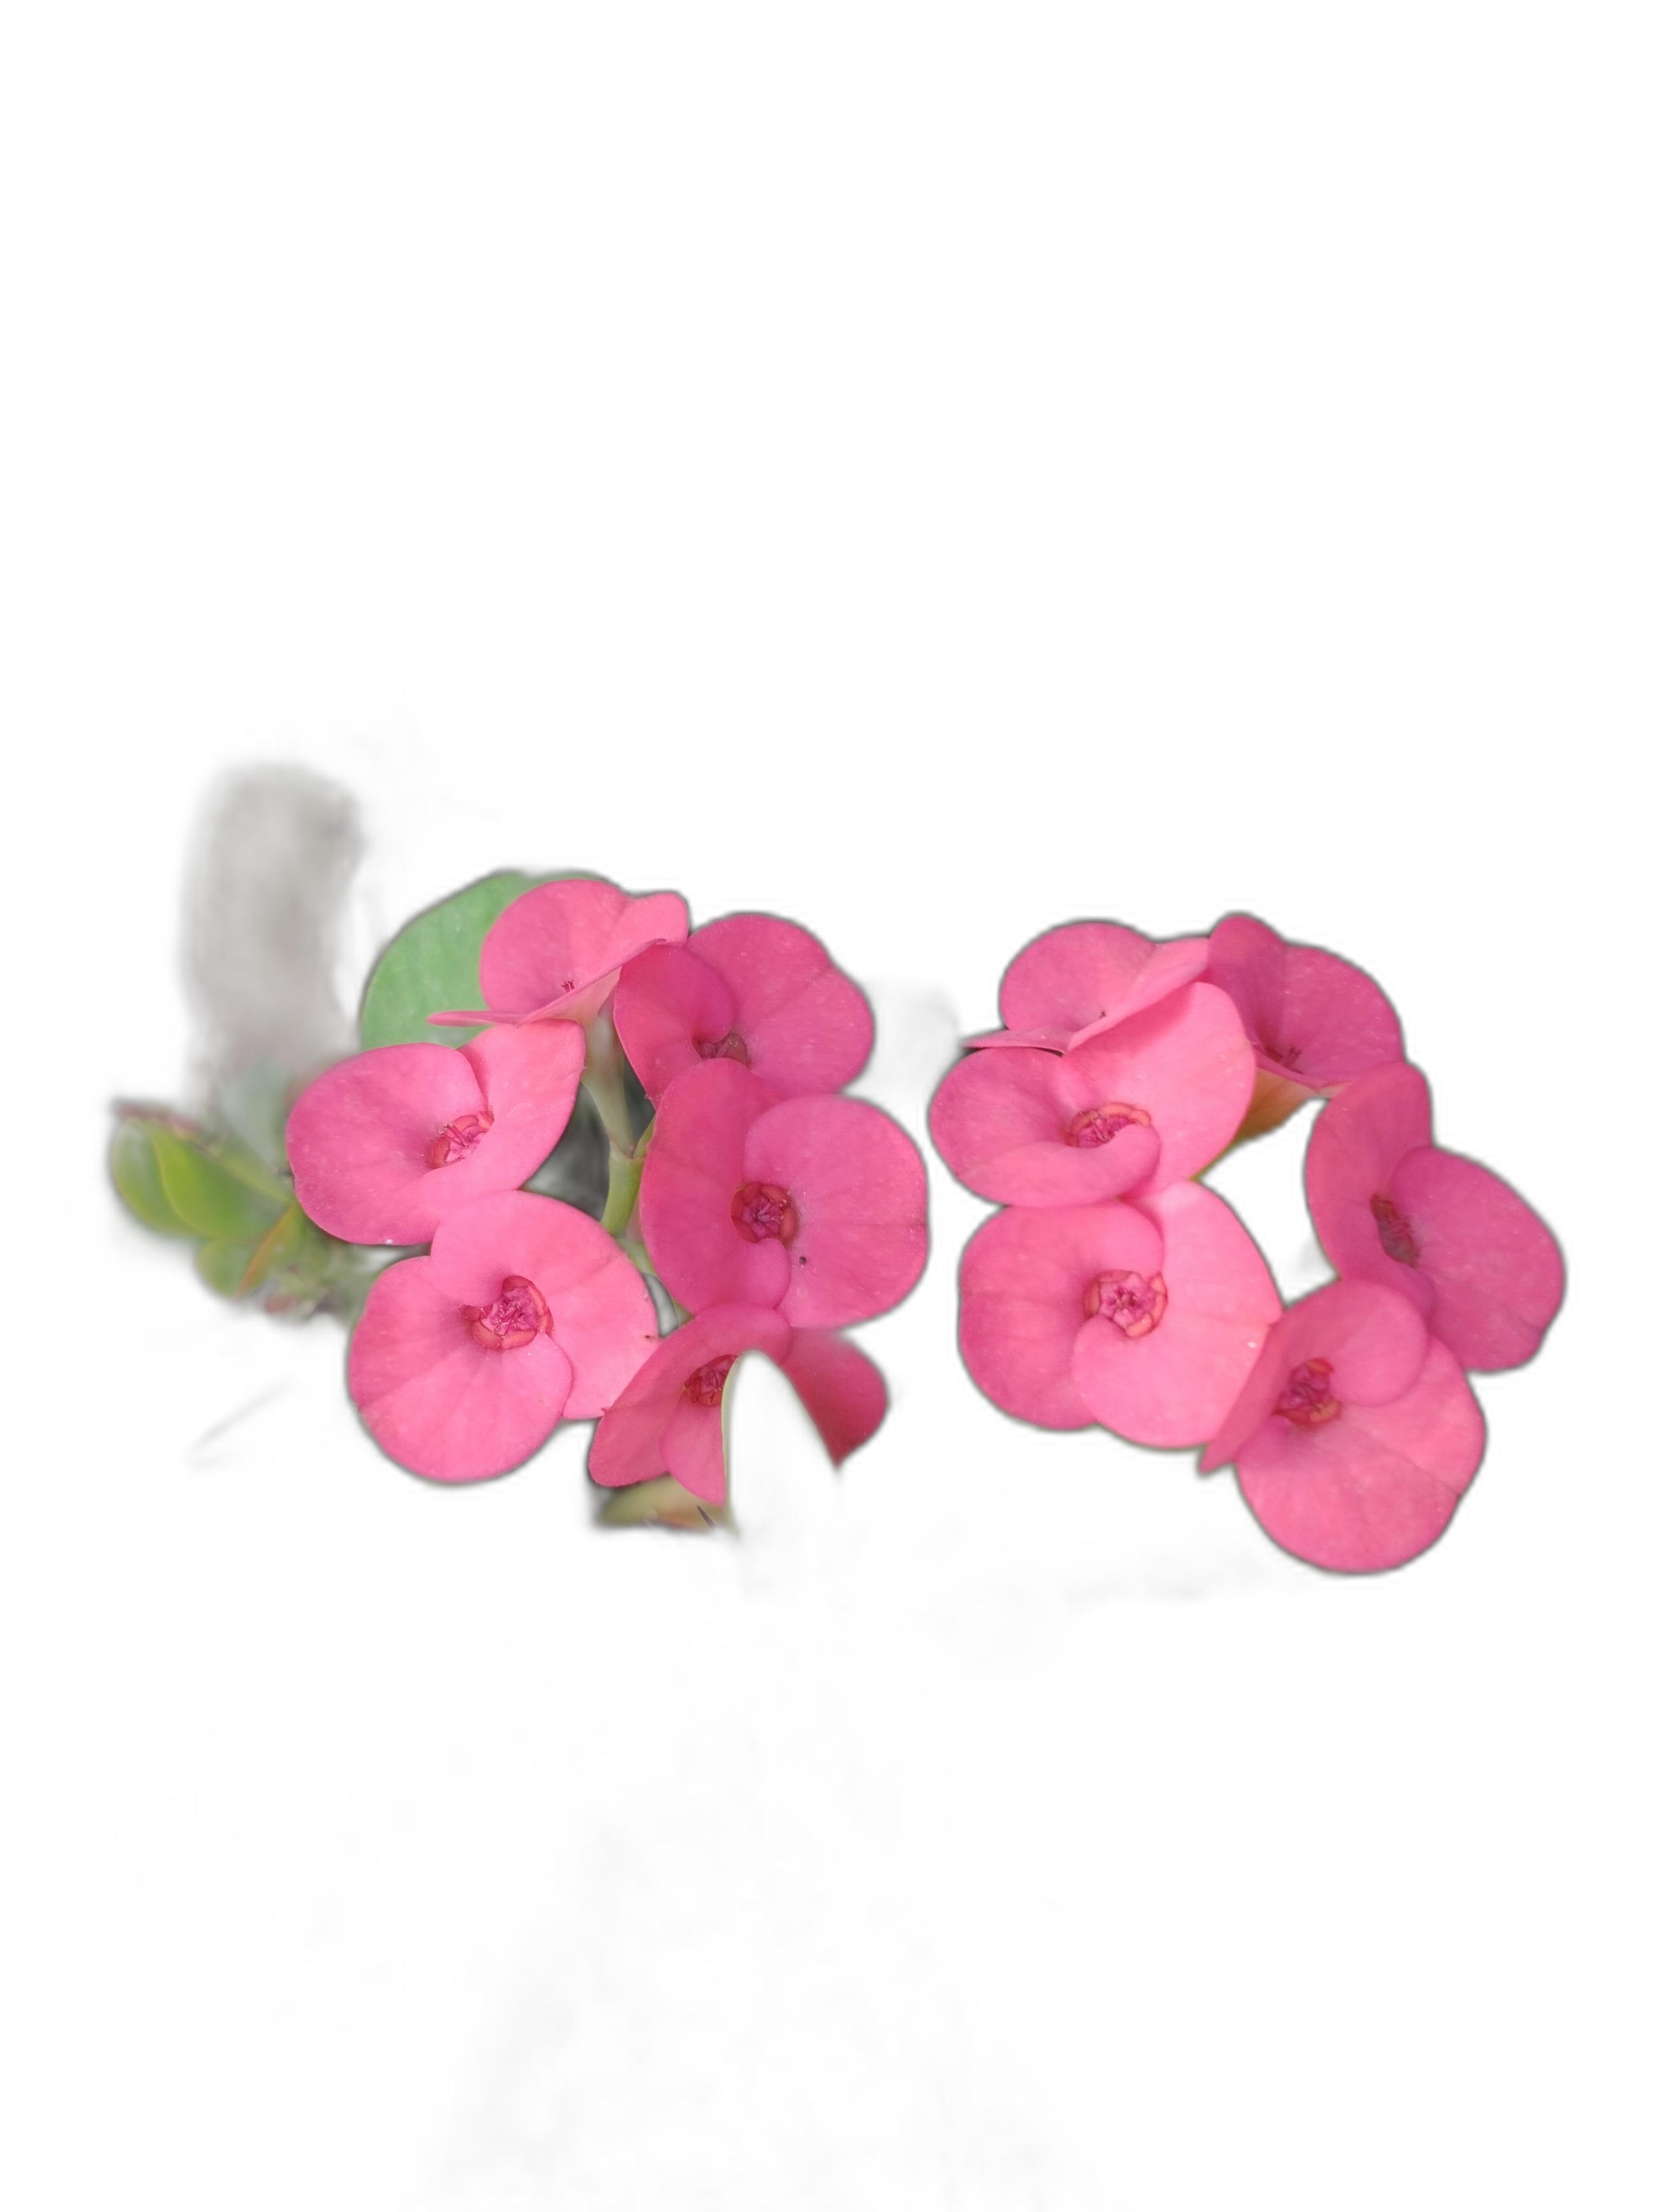
Label: Crown of thorns